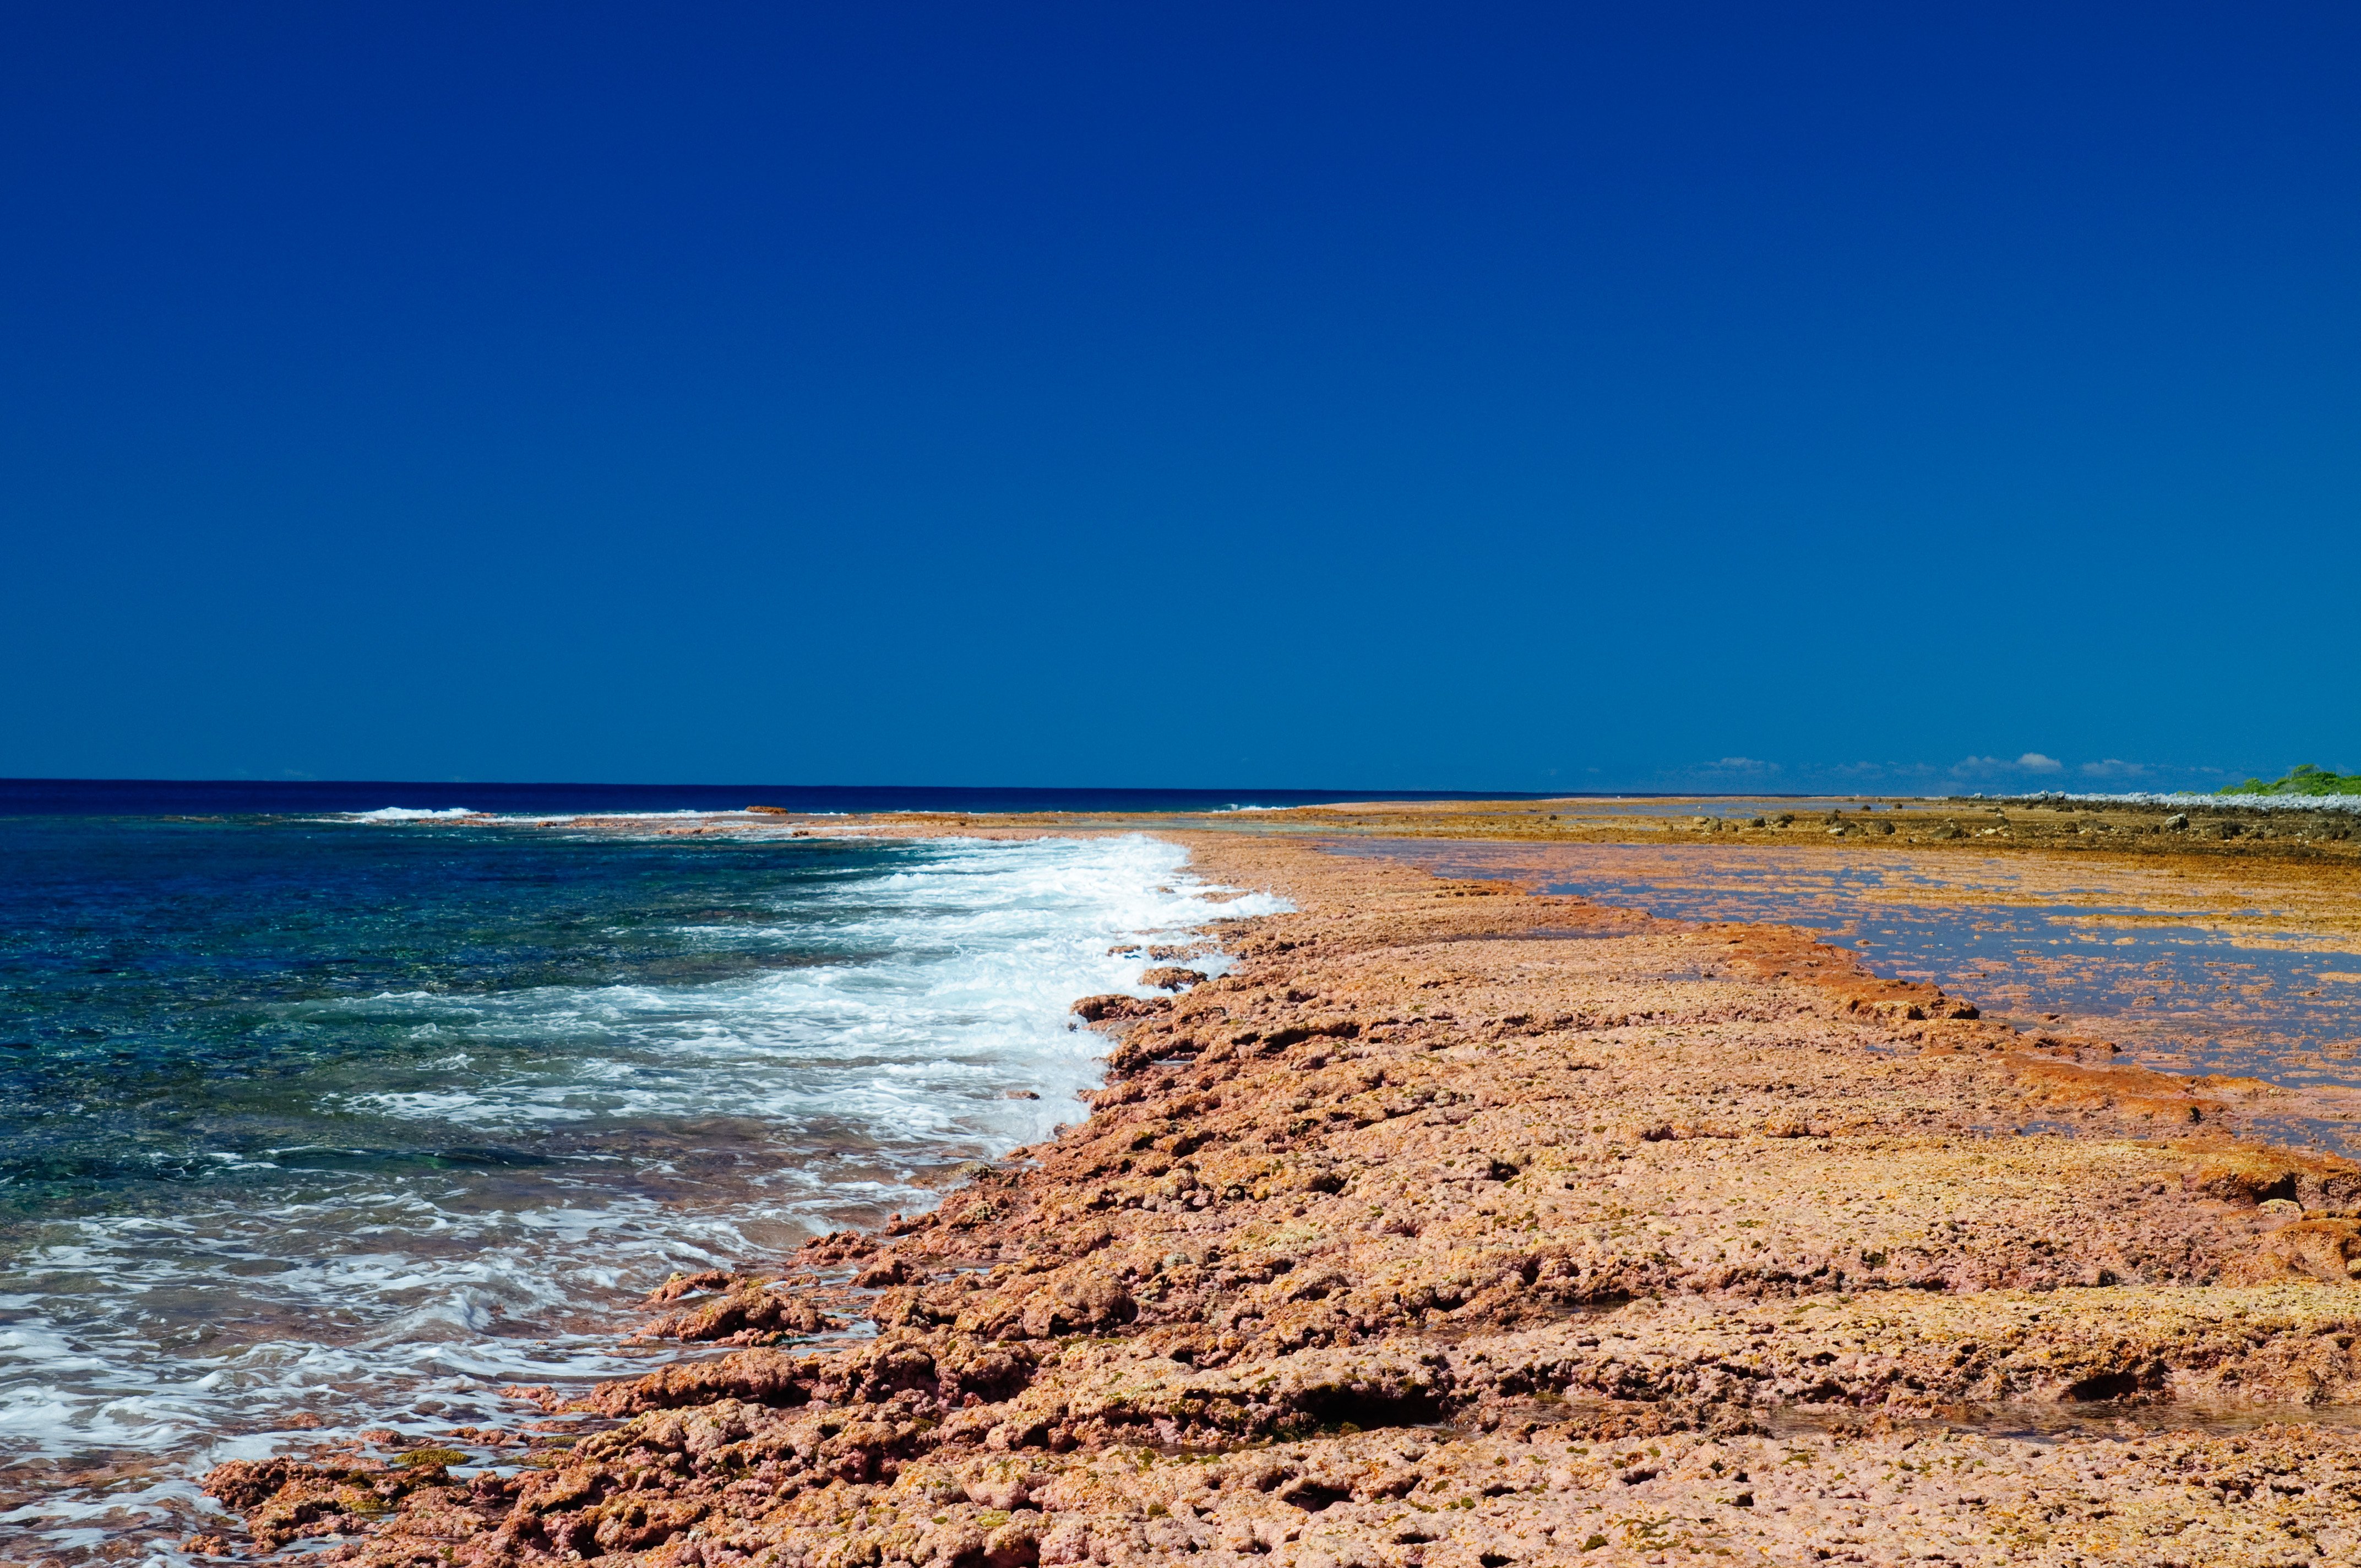
beach, sea, coast, sand, ocean, horizon, sky, shore, wave, cliff, bay, nikon, terrain, body of water, cape, d300, polinesia, fakarava, wind wave